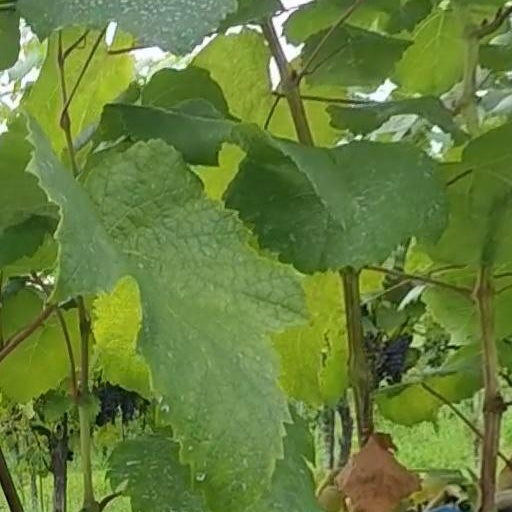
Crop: grape